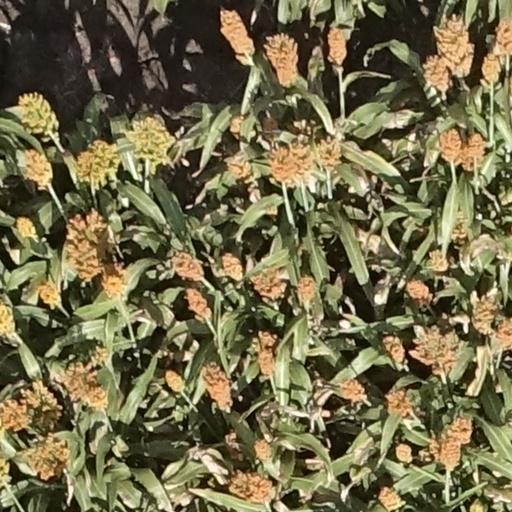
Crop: sorghum